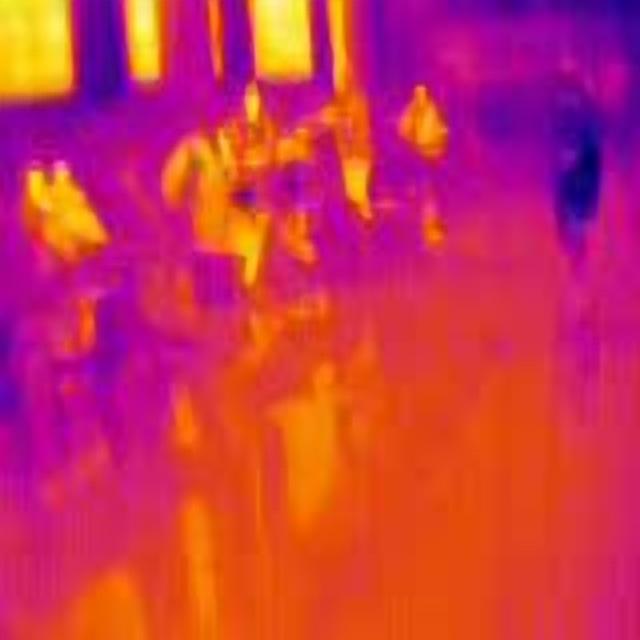
Detected objects:
label: person
label: person
label: person
label: person
label: person
label: person